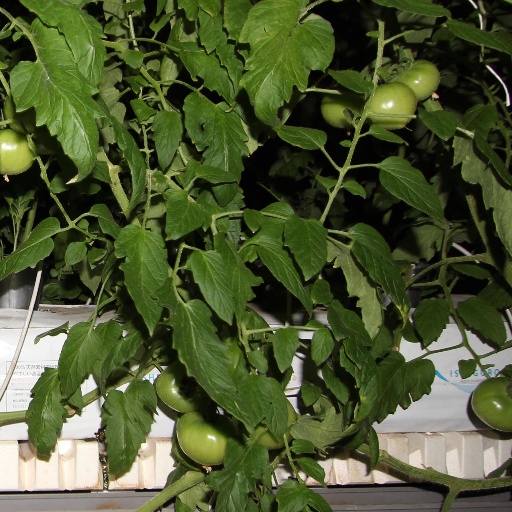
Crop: tomato